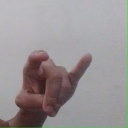
अक्षर: च